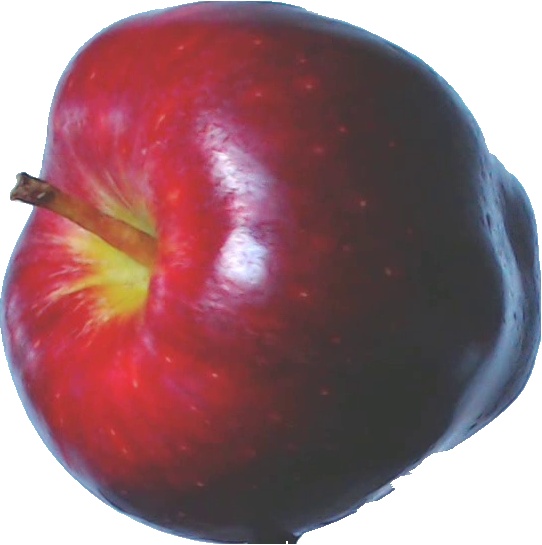
Label: apple_red_delicios_1